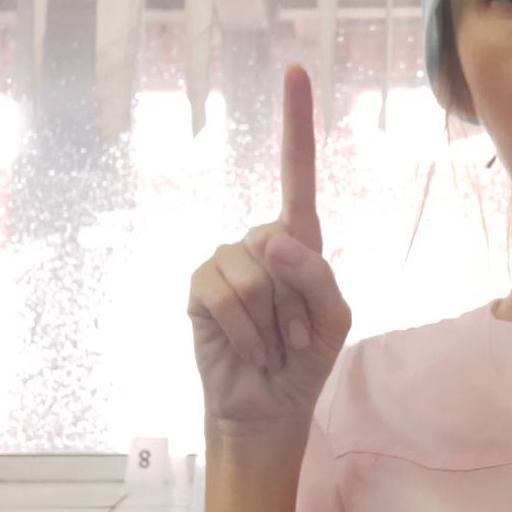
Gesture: one